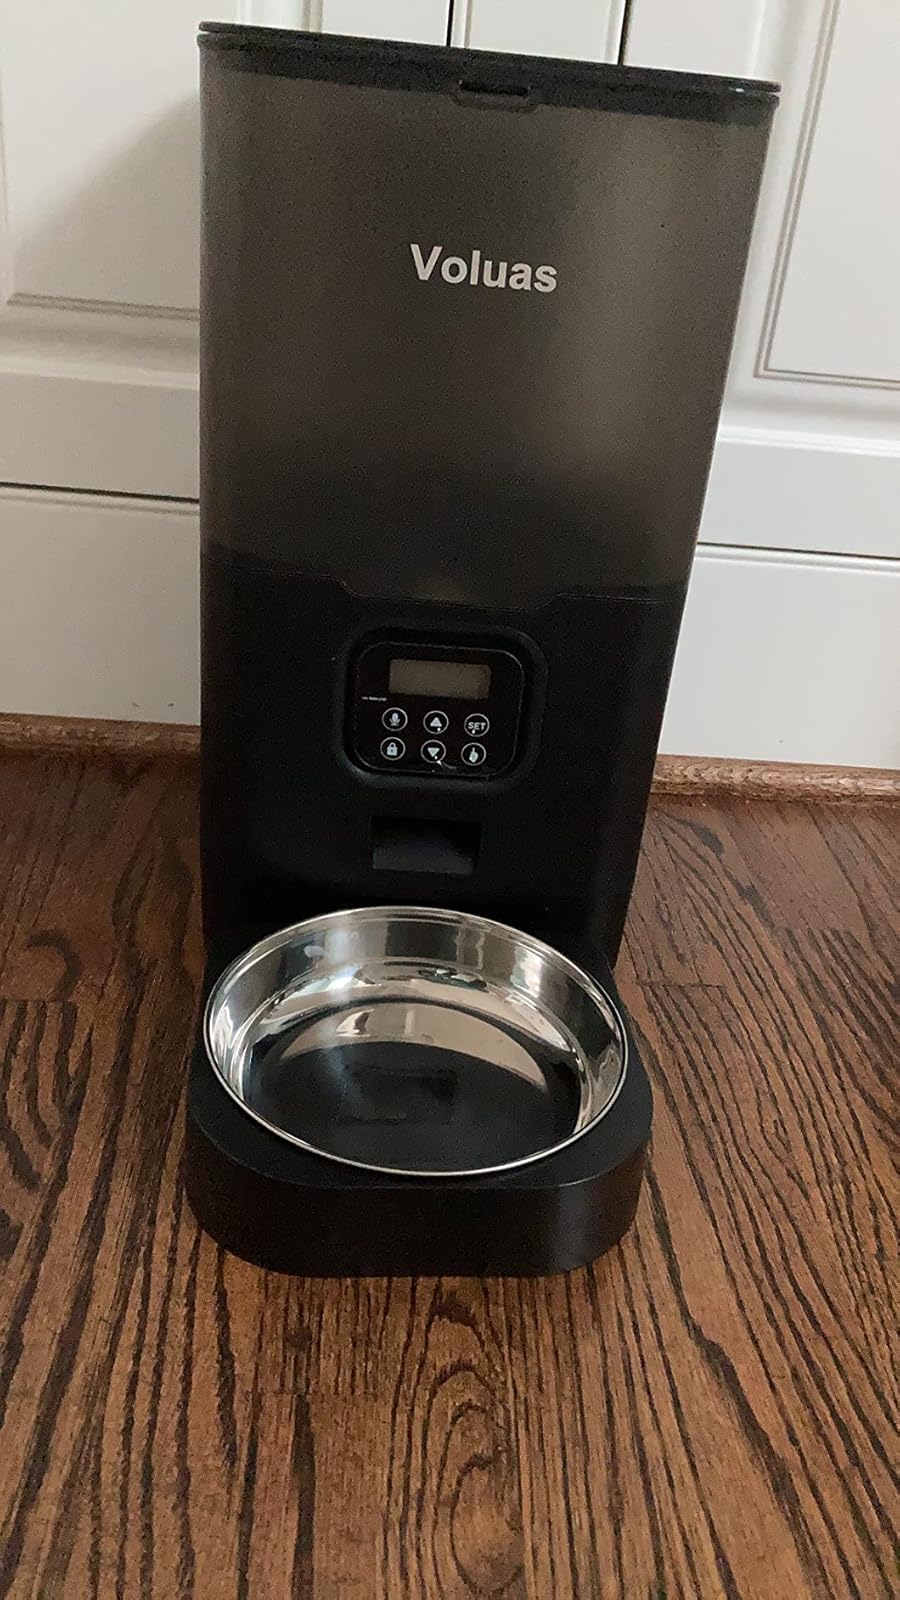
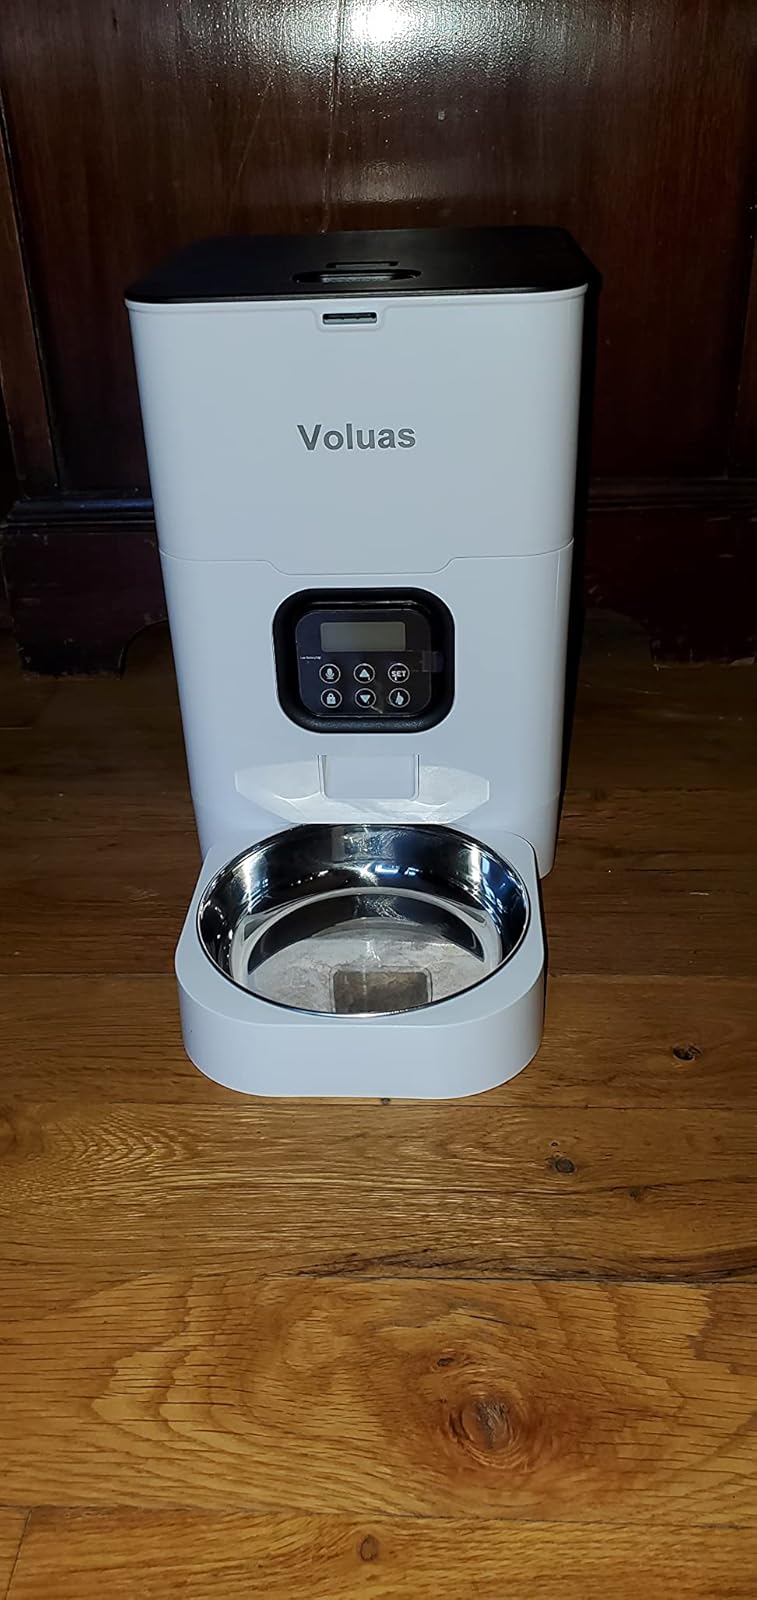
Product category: items_feeder
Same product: no